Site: brandenburg
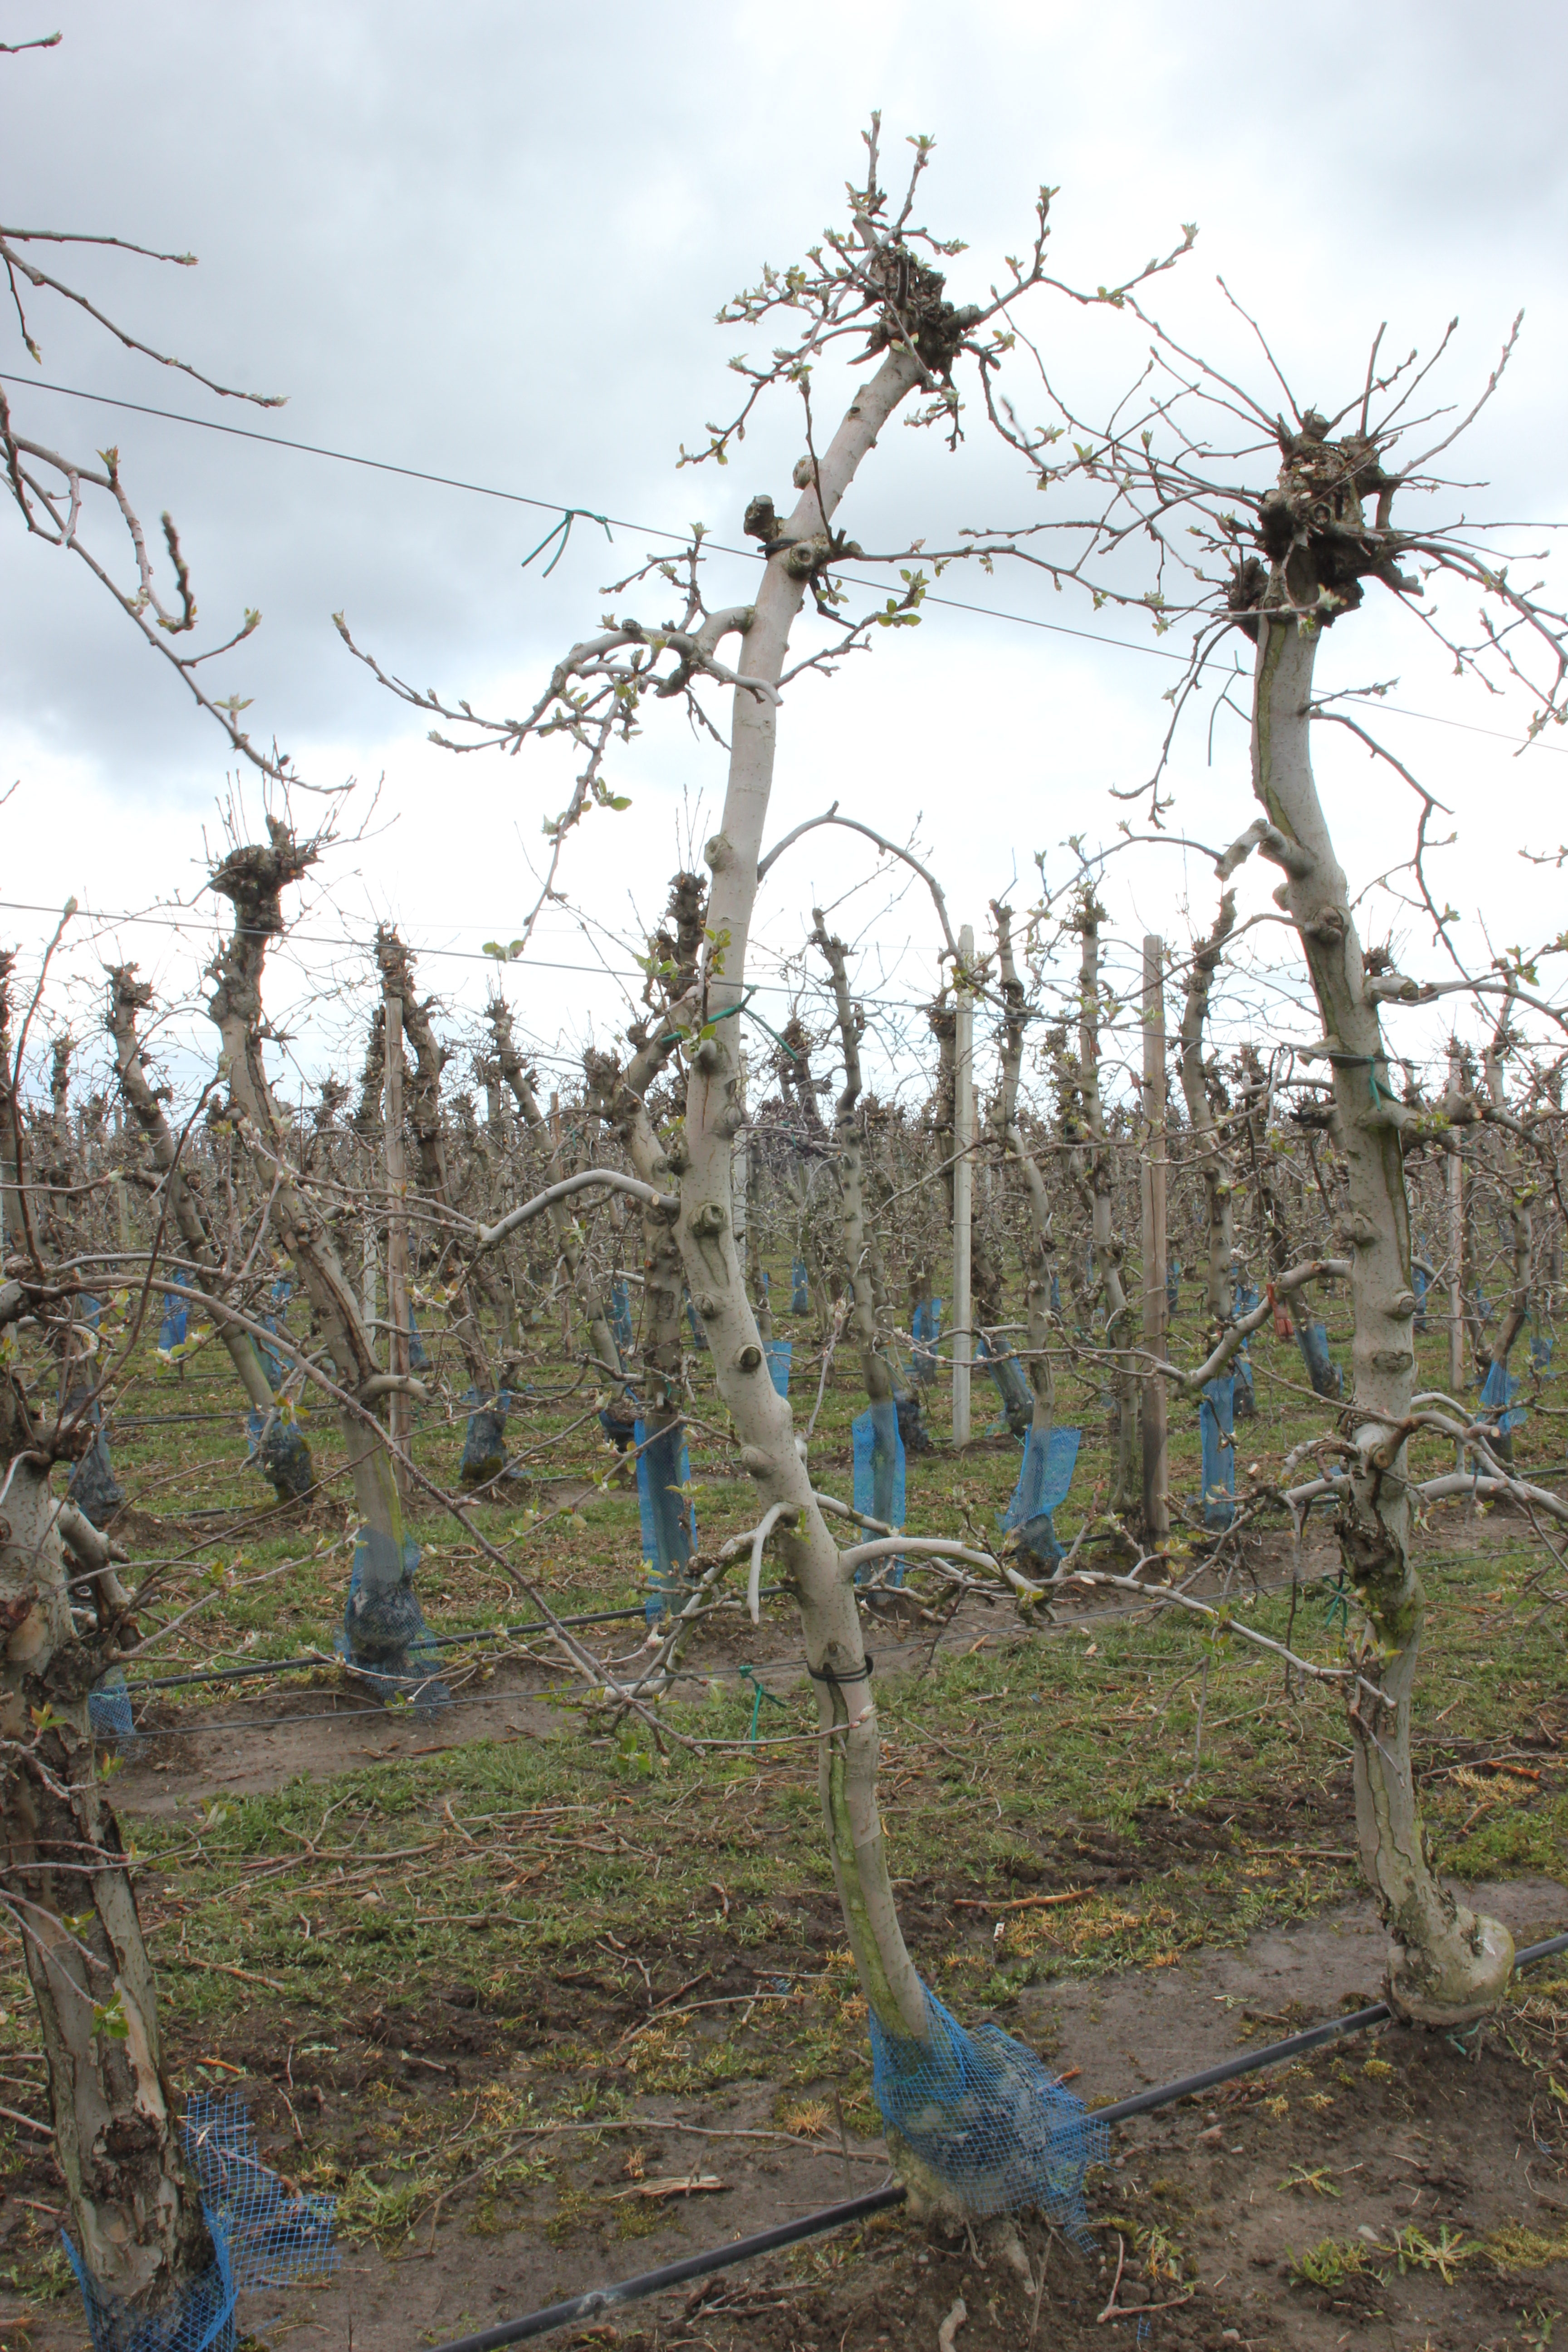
Growth stage (BBCH 55): Inflorescence emergence